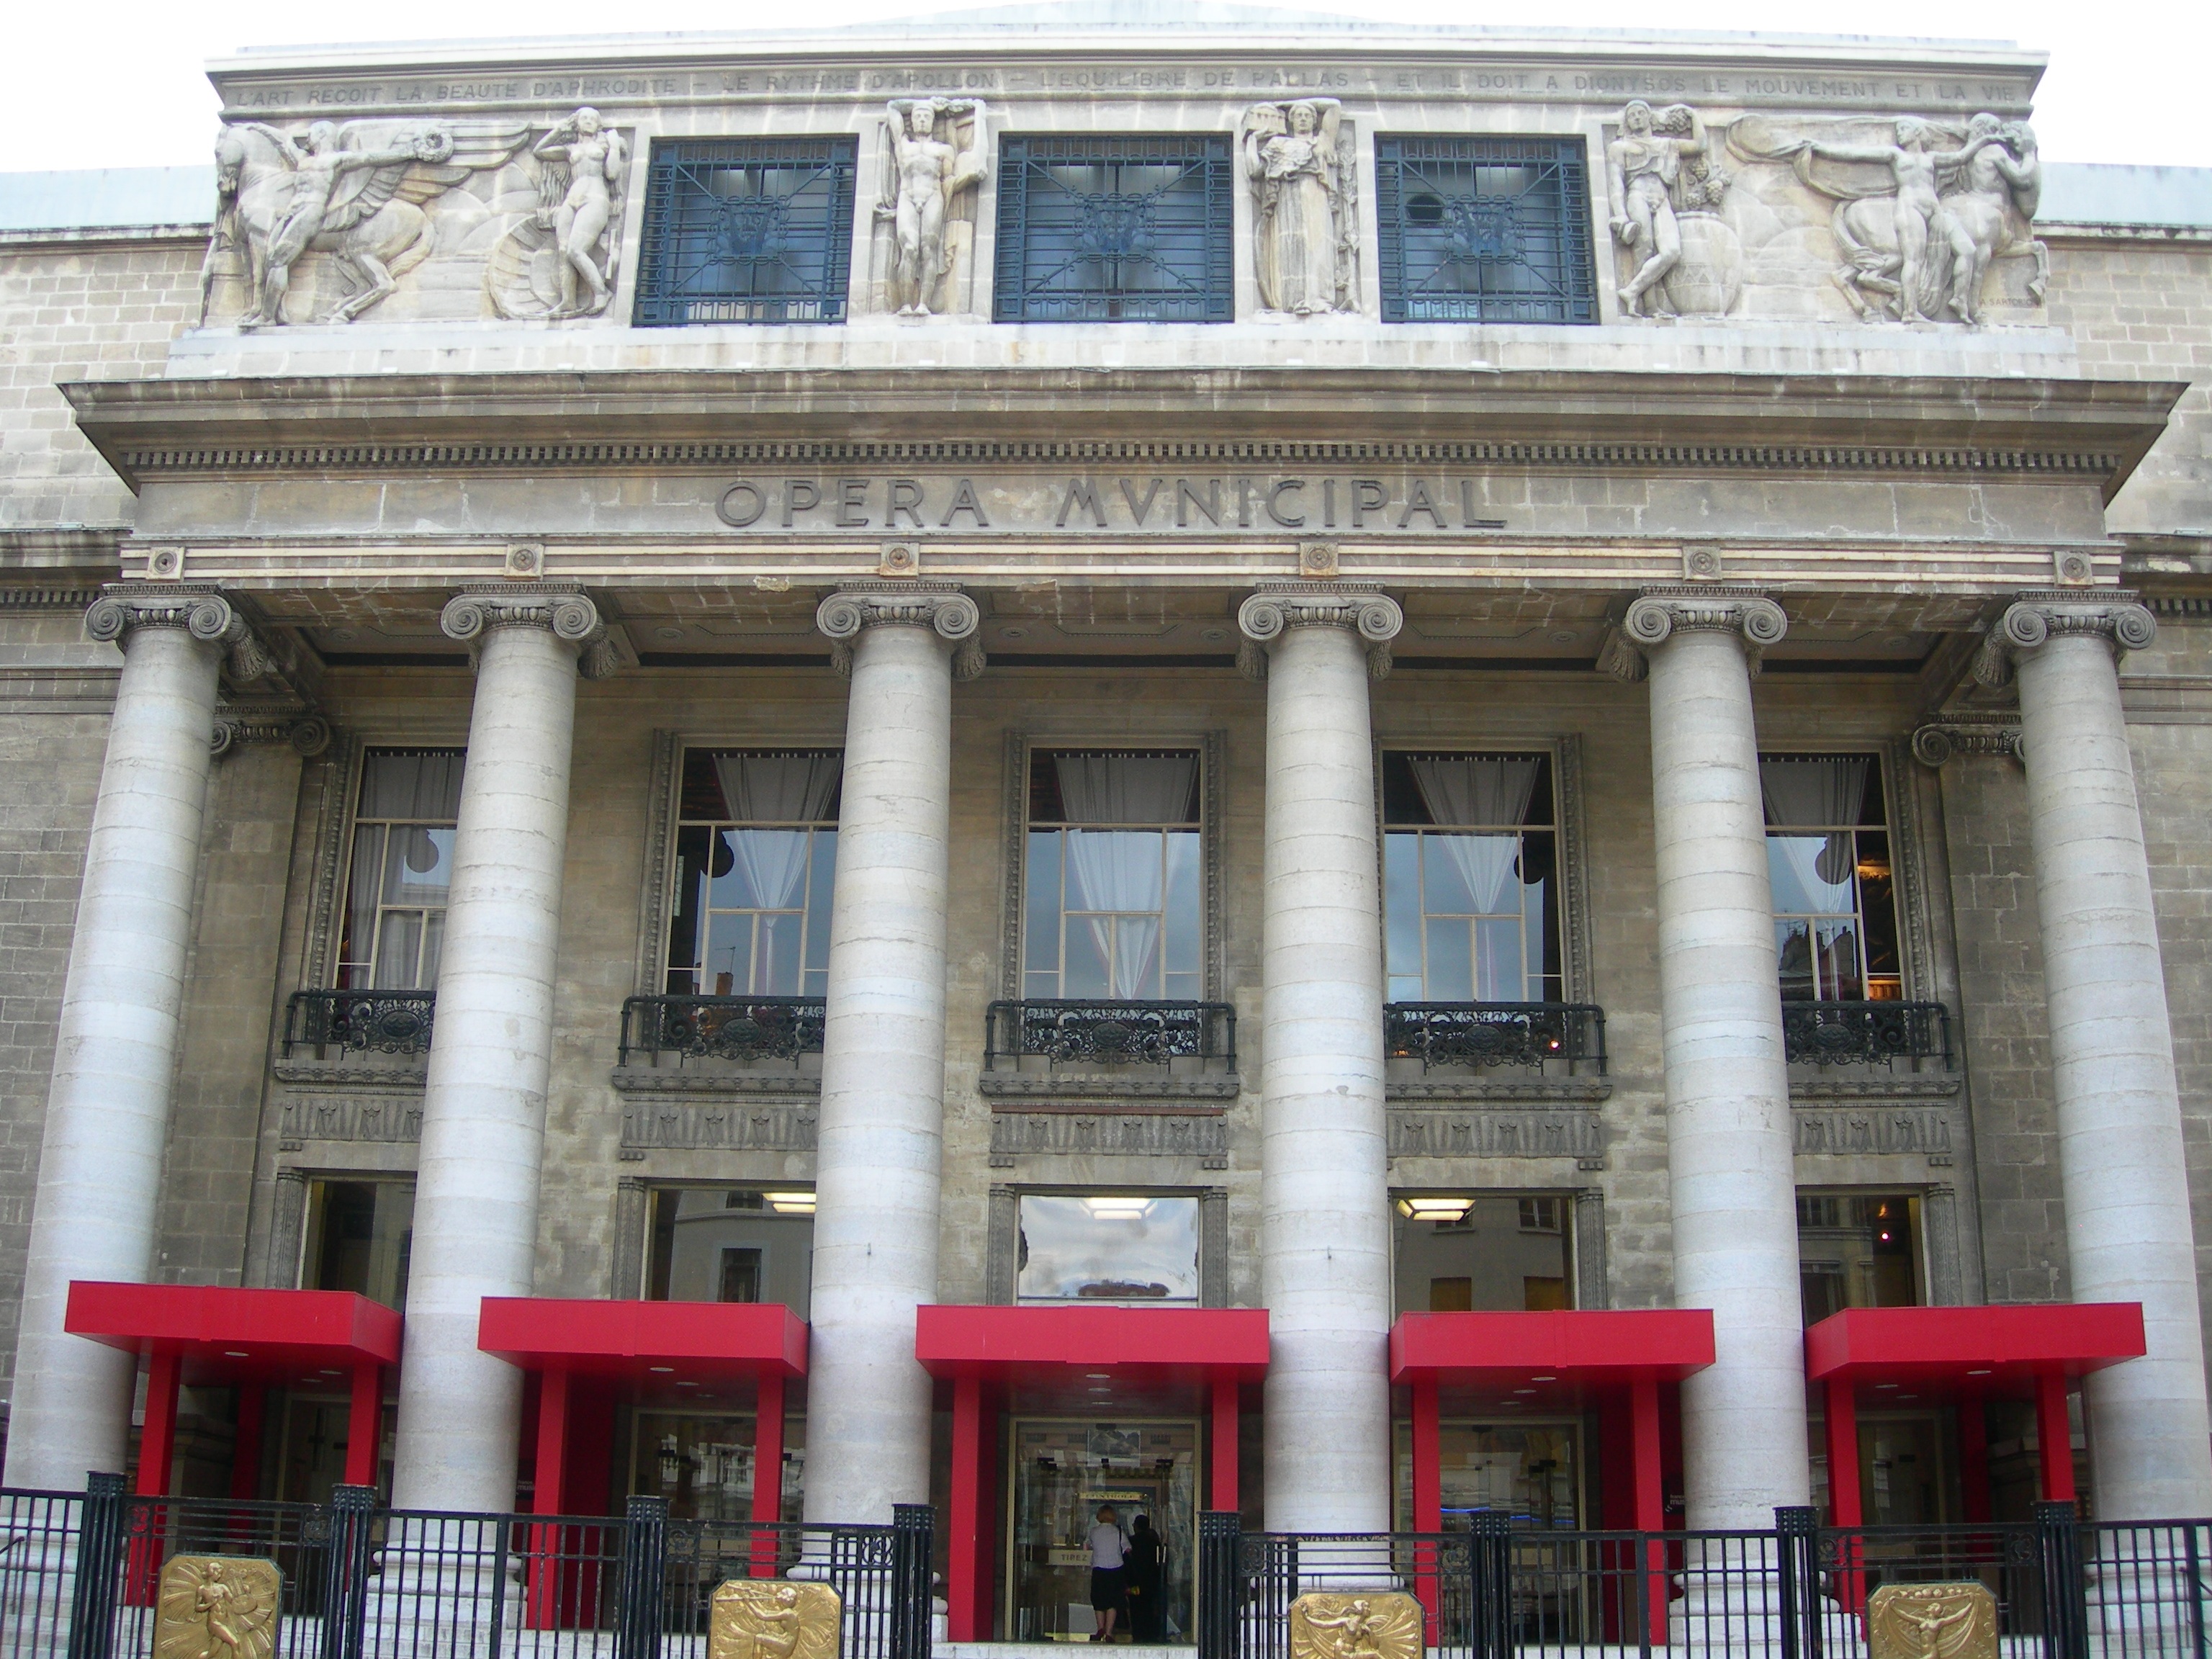
architecture, antique, glass, building, palace, france, plaza, facade, old building, door, theatre, former, apollo, historical monument, classical architecture, old windows, winged horse, antique ionic columns, bronze medallions, marseille opera news, statue aphrodite, statues man and woman, dance school, grand th tre, antique ionic peristile